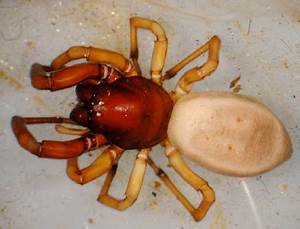
Label: spider